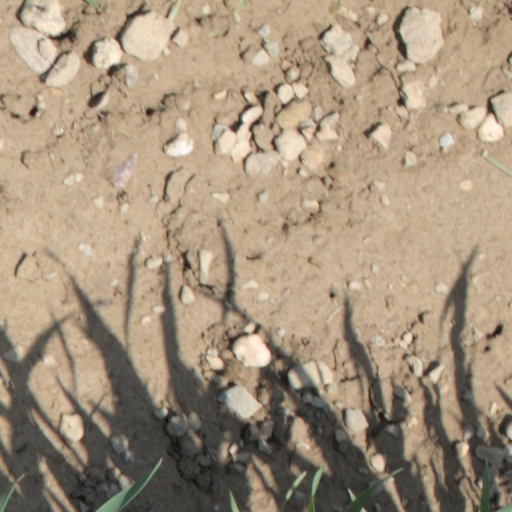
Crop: wheat